Kisofukushima, Nagano

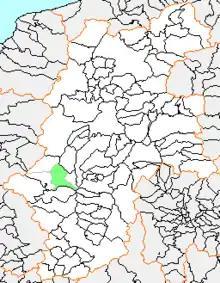
Map of Kisofukushima, Nagano

As of 2003, the town had an estimated population of 7,971 and a density of 53.15 persons per km. The total area was 149.97 km.